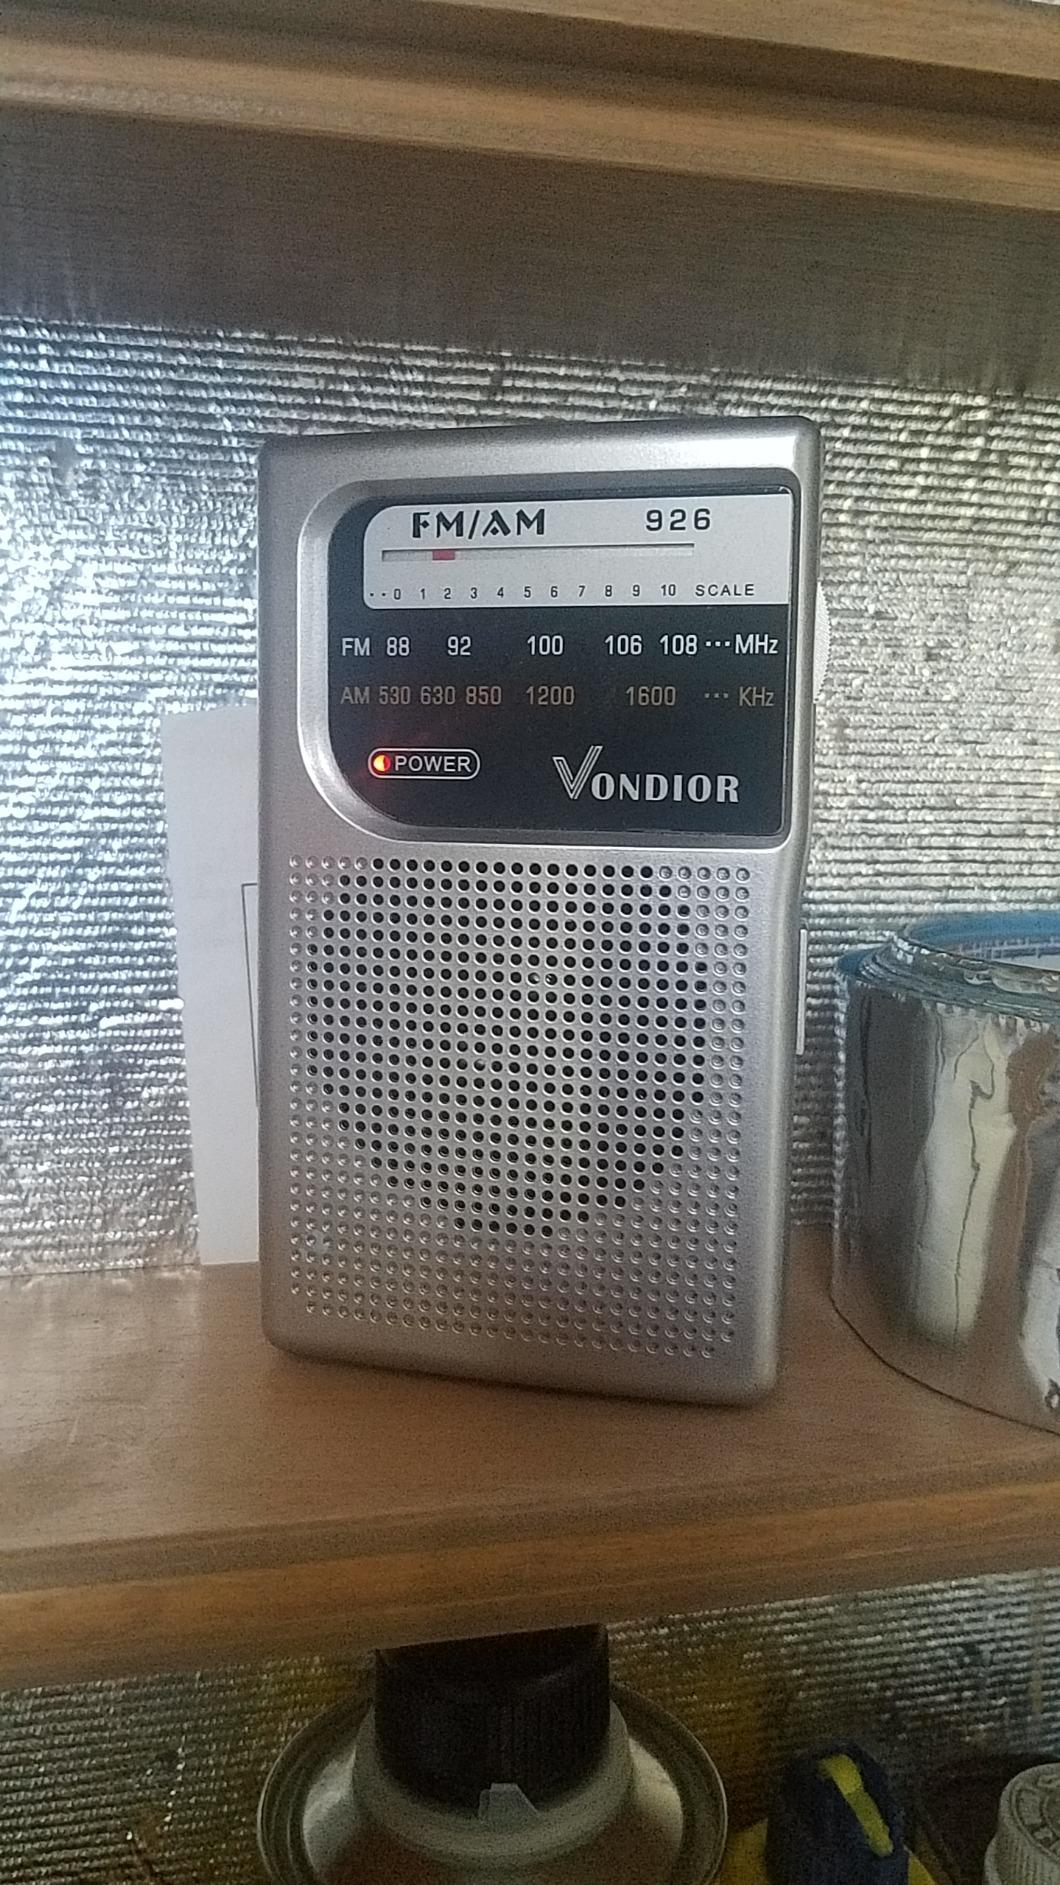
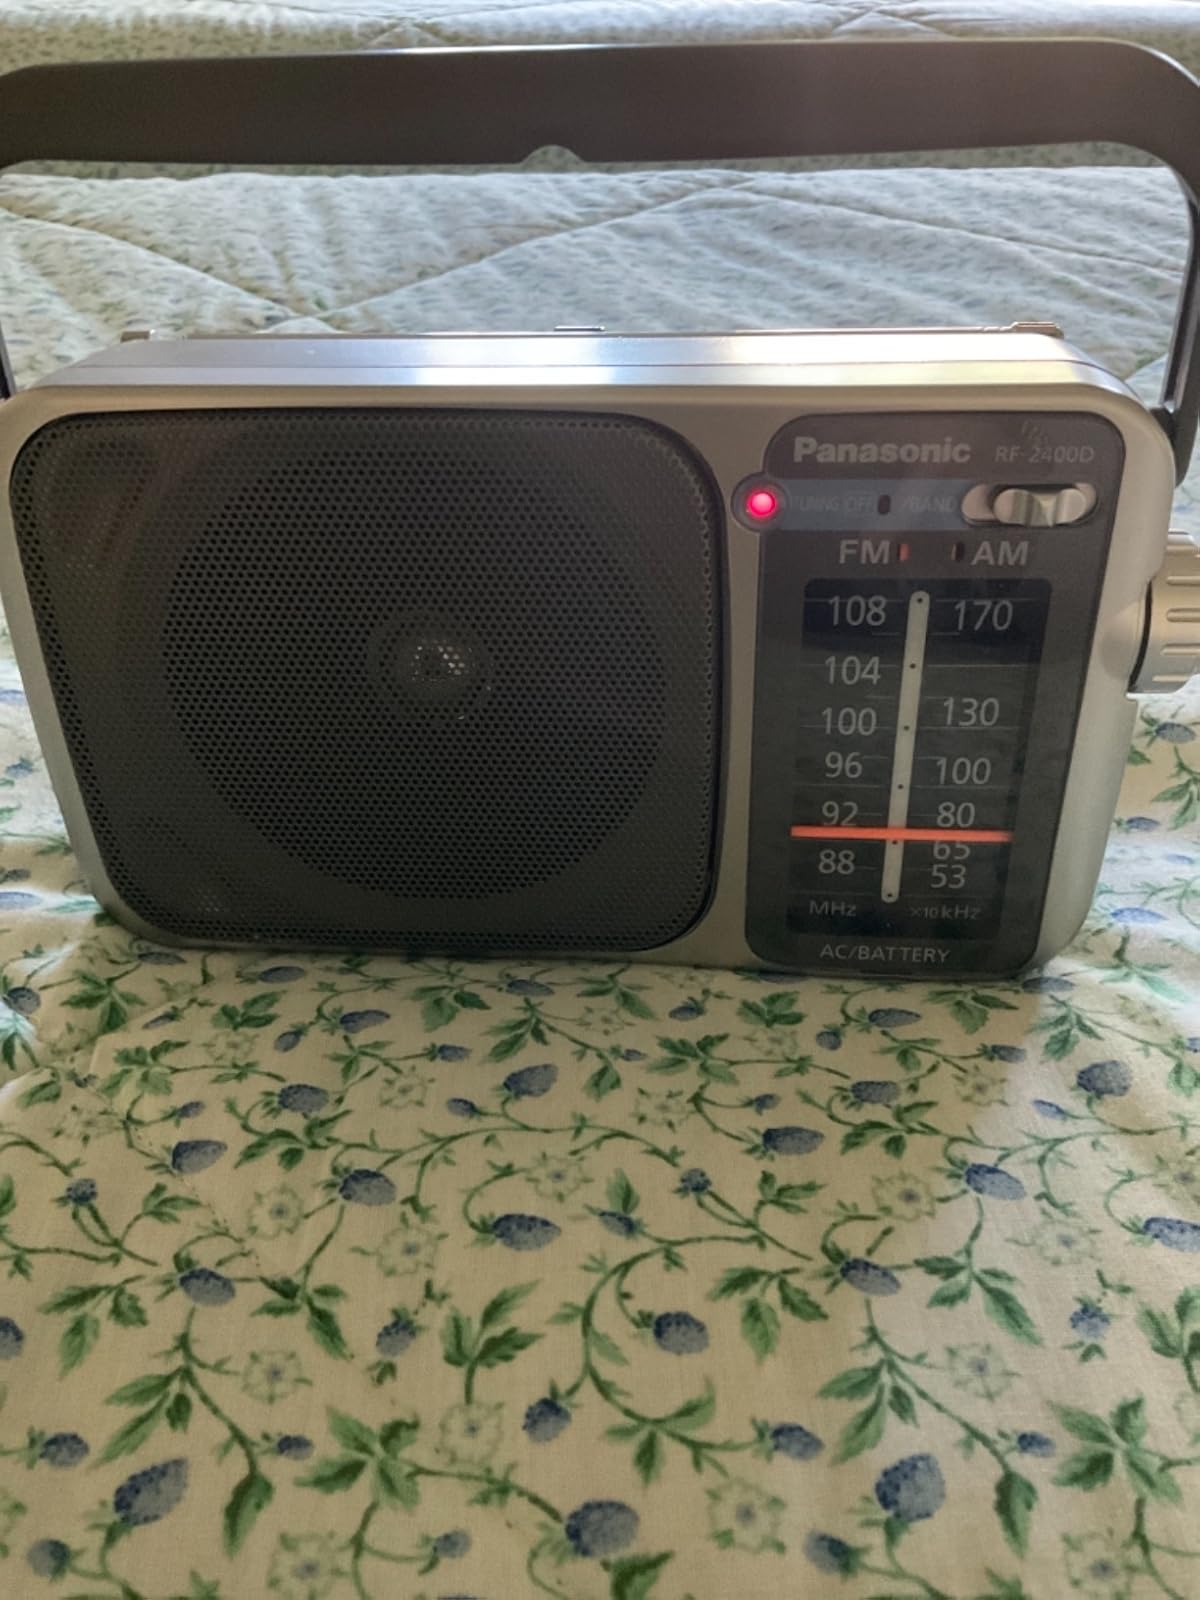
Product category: radio
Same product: no